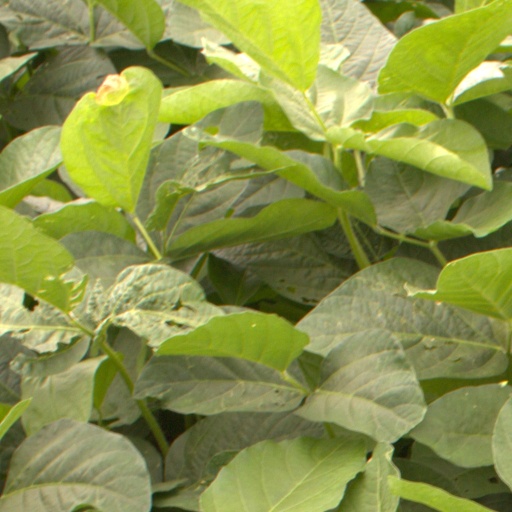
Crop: soybean